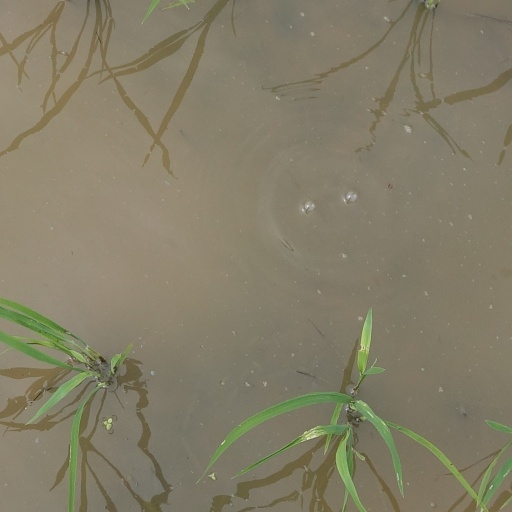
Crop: rice